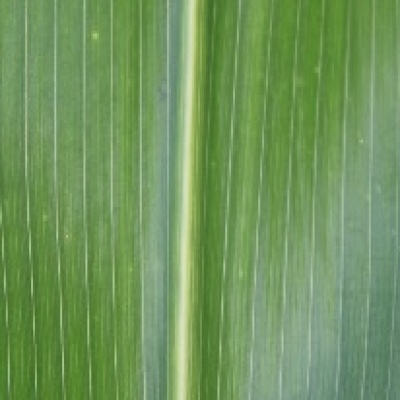
Label: Corn_(Maize)___Leaf_Spot